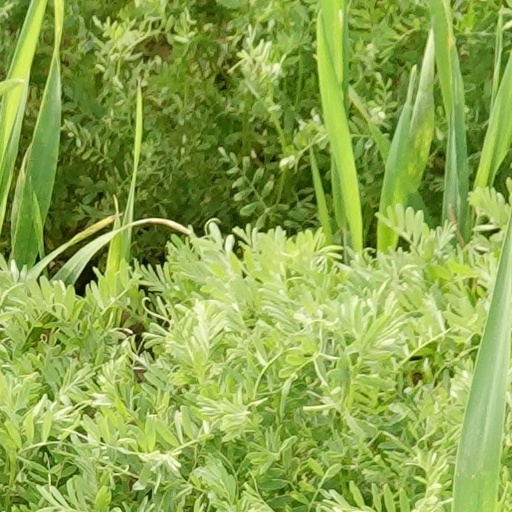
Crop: wheat